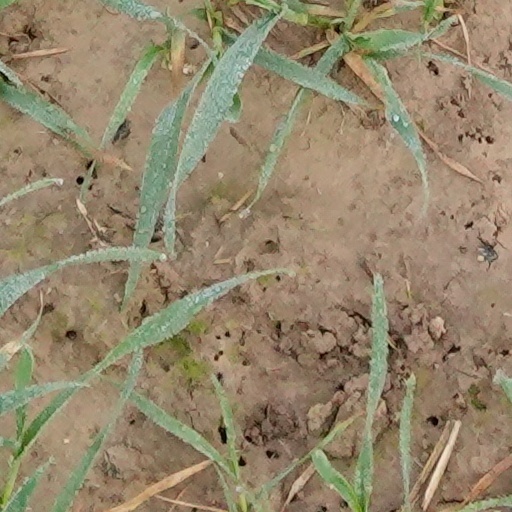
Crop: wheat